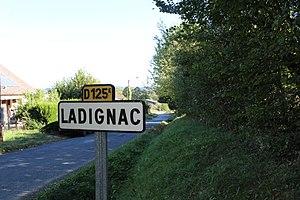
Entrée du village
Ladignac-sur-Rondelles est une commune française située dans le département de la Corrèze en région Nouvelle-Aquitaine.